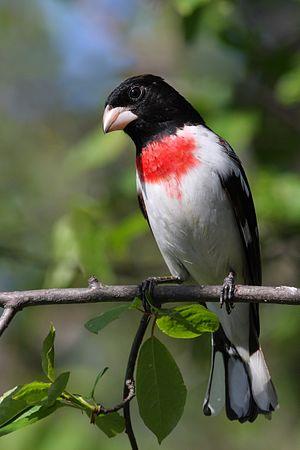
Cardinal à poitrine rose mâle, Réserve nationale de faune du cap Tourmente, Québec, Canada Suomi: Punarintakardinaalikoiras (Pheucticus ludovicianus) Cap Tourmenten kansallispuistossa Quebecissa Kanadassa. Русский: Красногрудый дубоносовый кардинал (Pheucticus ludovicianus) Самец сфотографирован в Квебеке, Канада
Le Cardinal à poitrine rose est une espèce d'oiseau granivore de la famille des Cardinalidae. Il est aussi connu sous les noms de Cardinal de la Louisiane et Gros bec à poitrine rose.